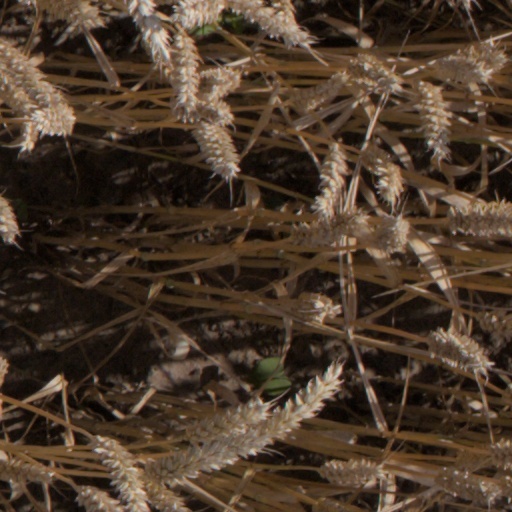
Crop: wheat